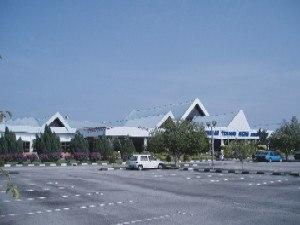
L'aéroport Sultan Ahmad Shah est un aéroport desservant la ville de Kuantan dans l'état de Pahang en Malaisie, à 15 kilomètres du centre-ville. En 2009, l'aéroport accueillait 226 912 passagers, et dispose d'une capacité d'accueil de plus d'un million de passagers.